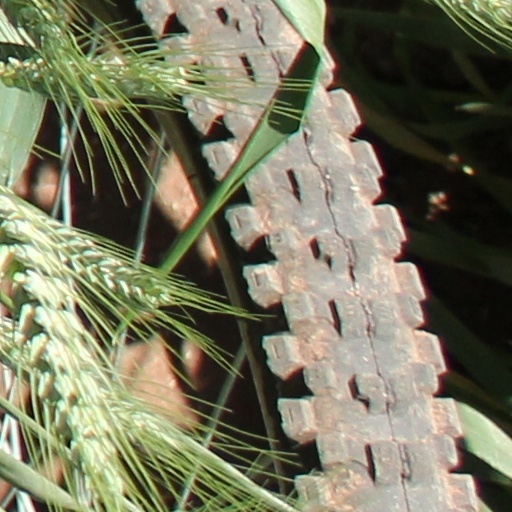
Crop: wheat